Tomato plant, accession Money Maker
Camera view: bottom (45 deg); turntable rotation: 120 degrees
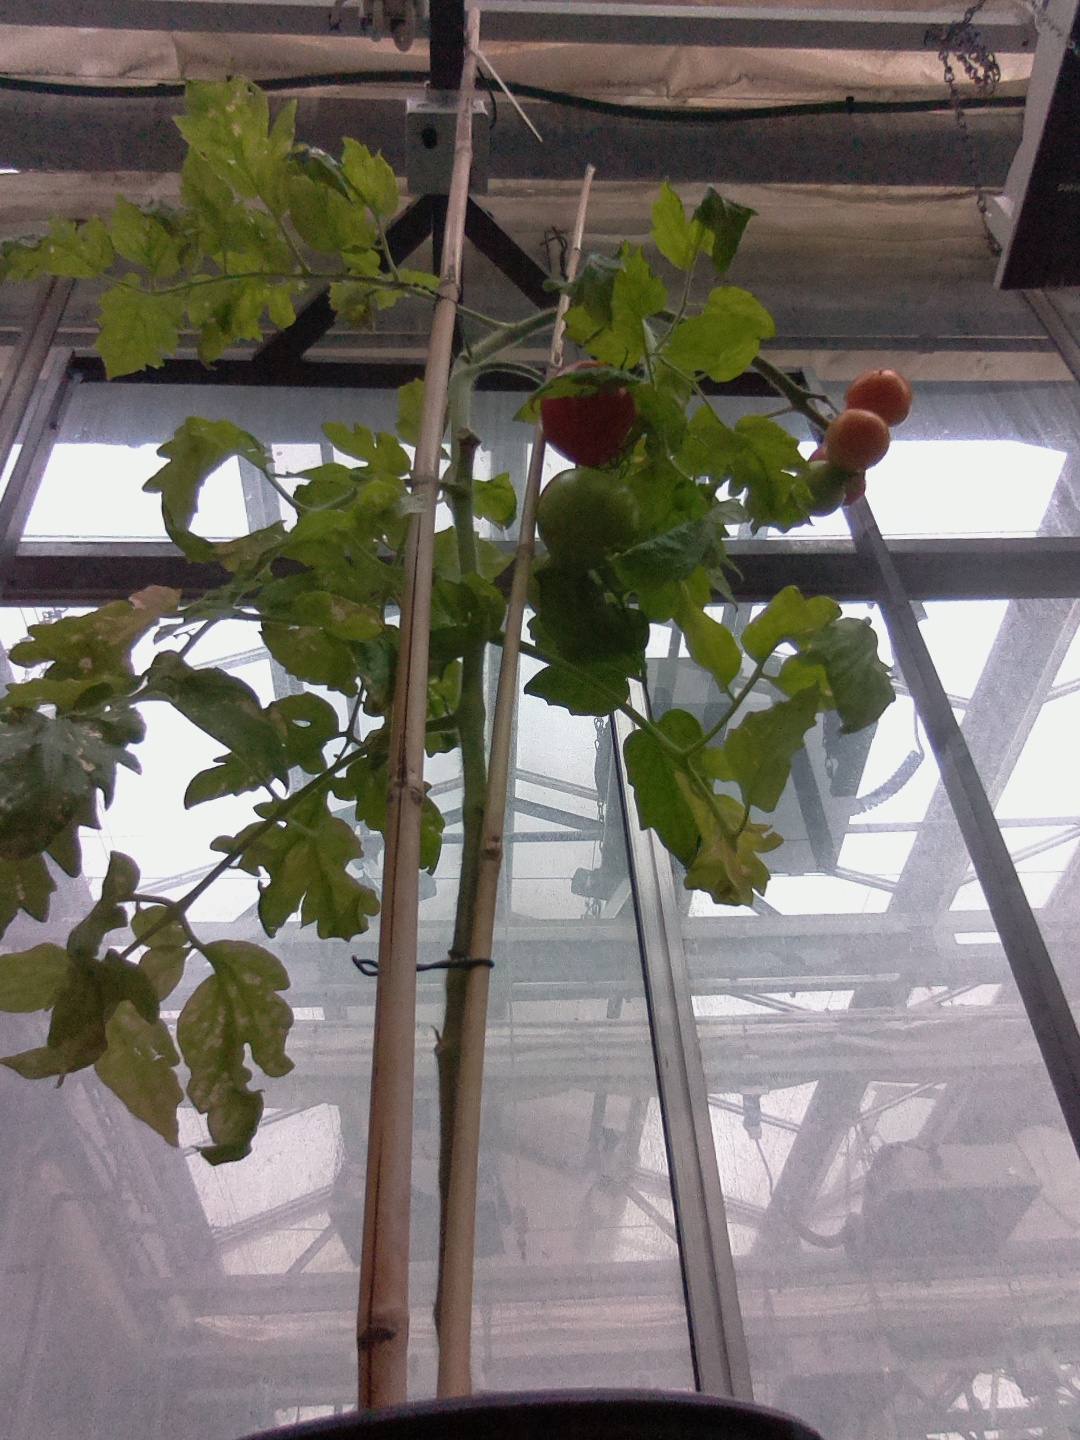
BBCH growth stage 87: 70%-80% of fruits show typical fully ripe color